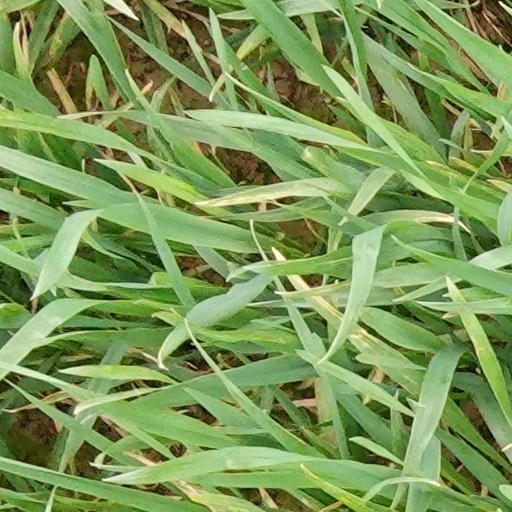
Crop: wheat